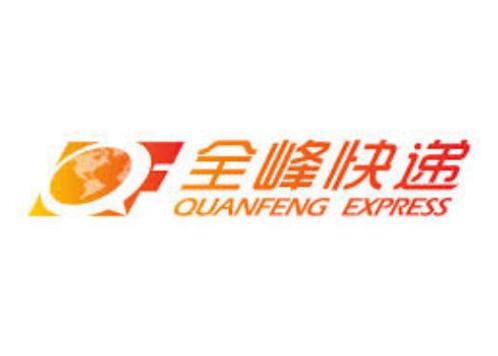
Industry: Others